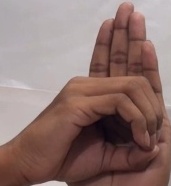
ASL sign: 0